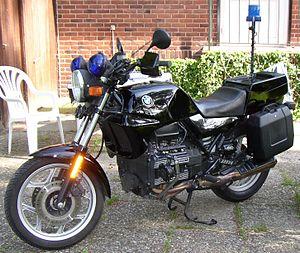
Cette liste des motos BMW est triée par ordre chronologique et par type de moteur. Les modèles actuellement disponibles sont en gras. Les dates indiquées sont uniquement une indication de la période. La production et les ventes diffèrent considérablement selon le marché et ne peuvent pas être entièrement illustrées ici. Celles-ci sont discutées, si elles sont bien connues, dans les articles correspondants.